Andreas Kemper

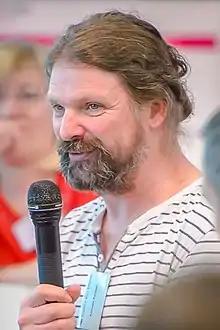
Andreas Kemper in 2016

Andreas Kemper (born April 11, 1963) is a German sociologist and author. He is an author about Classism and an analyst on anti-democratic tendencies in Germany, including those of the AfD.